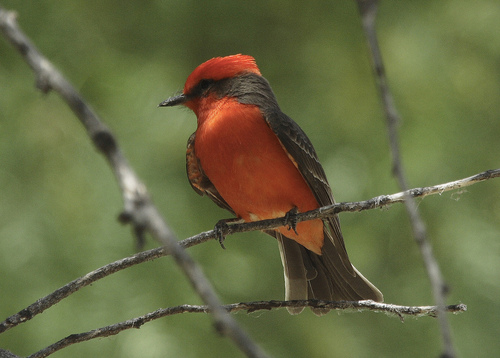
the bird is red with black secondaries and black rectrices.
this colorful bird has a short pointed bill that is small compared to its head and body, a red head, black eye ring, and black nape.
the bird has a red crown and a black bill that is small.
this bird has an orange body, with black with and tail.
the bird has a black beak with a red head and black wingssmall red bird with a small beak that has a black stripe on it's face that goes down to it's black wing feathers. short to medium black tail feathers.
this bird is orange and brown in color, with a black beak.
this bird has wings that are black and has a red belly
this bird is red and black in color, with a black beak.
a bird with a red breast and belly, red ruffled crown, and black cheekpatch, wings and rectrices.
Species: Vermilion Flycatcher